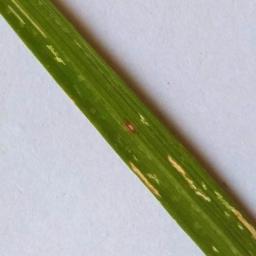
Label: Rice___Leaf_Blast